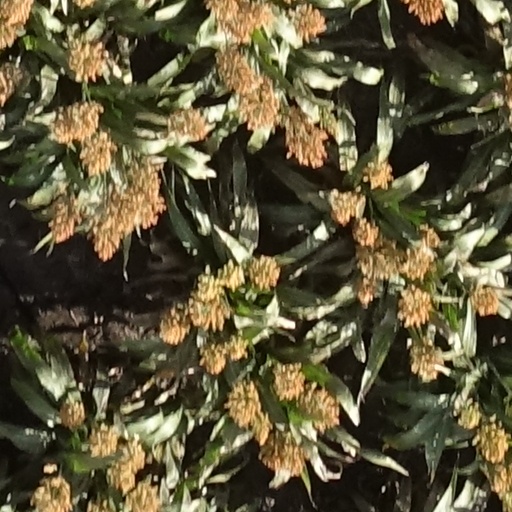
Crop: sorghum